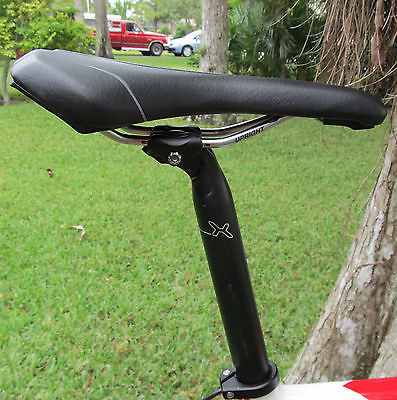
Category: bicycle